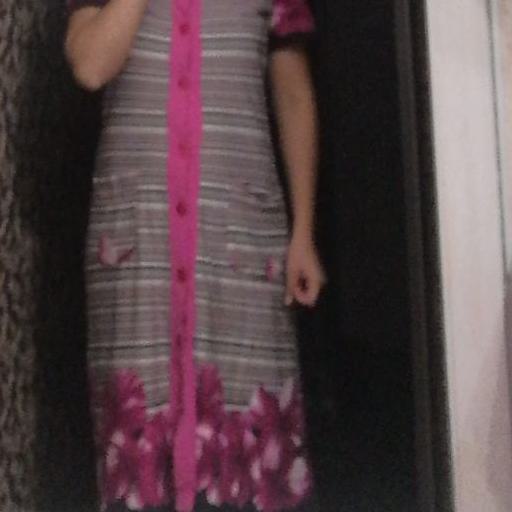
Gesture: no_gesture